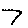
Label: 7